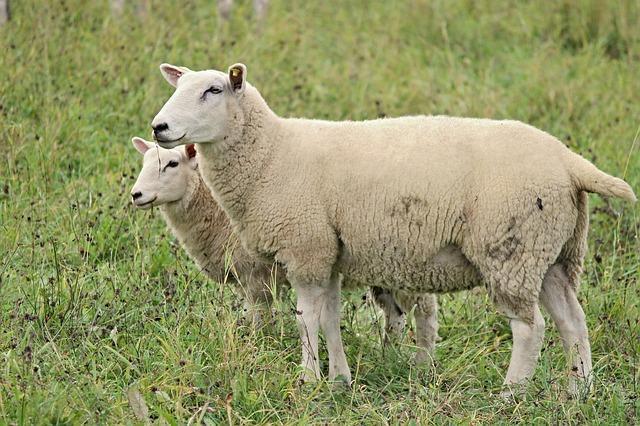
sheep